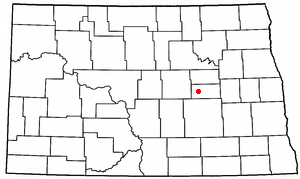
Carrington (North Dakota)
Carringtons beliggenhed i North Dakota
Carrington er en amerikansk by og administrativt centrum for det amerikanske county Foster County i staten North Dakota. I 2000 havde byen et indbyggertal på 2.268.